Arthur (dog)

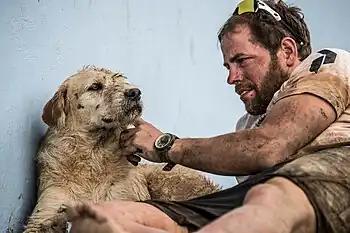
Mikael Lindnord and Arthur in Ecuador during the Adventure Racing World Championship 2014.

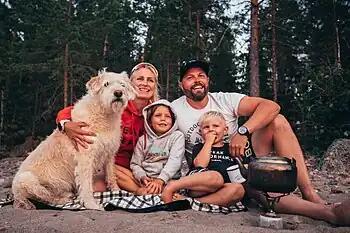
Arthur with his Swedish family.

Arthur (2007(?) – 8 December 2020) was an Ecuadorian dog who attached himself to a Swedish adventure racing team when they were competing in the Adventure Racing World Championship in 2014, and was then brought to Sweden.